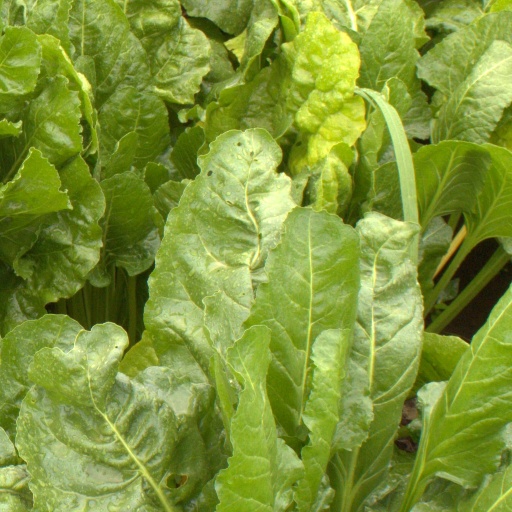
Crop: sugar beet